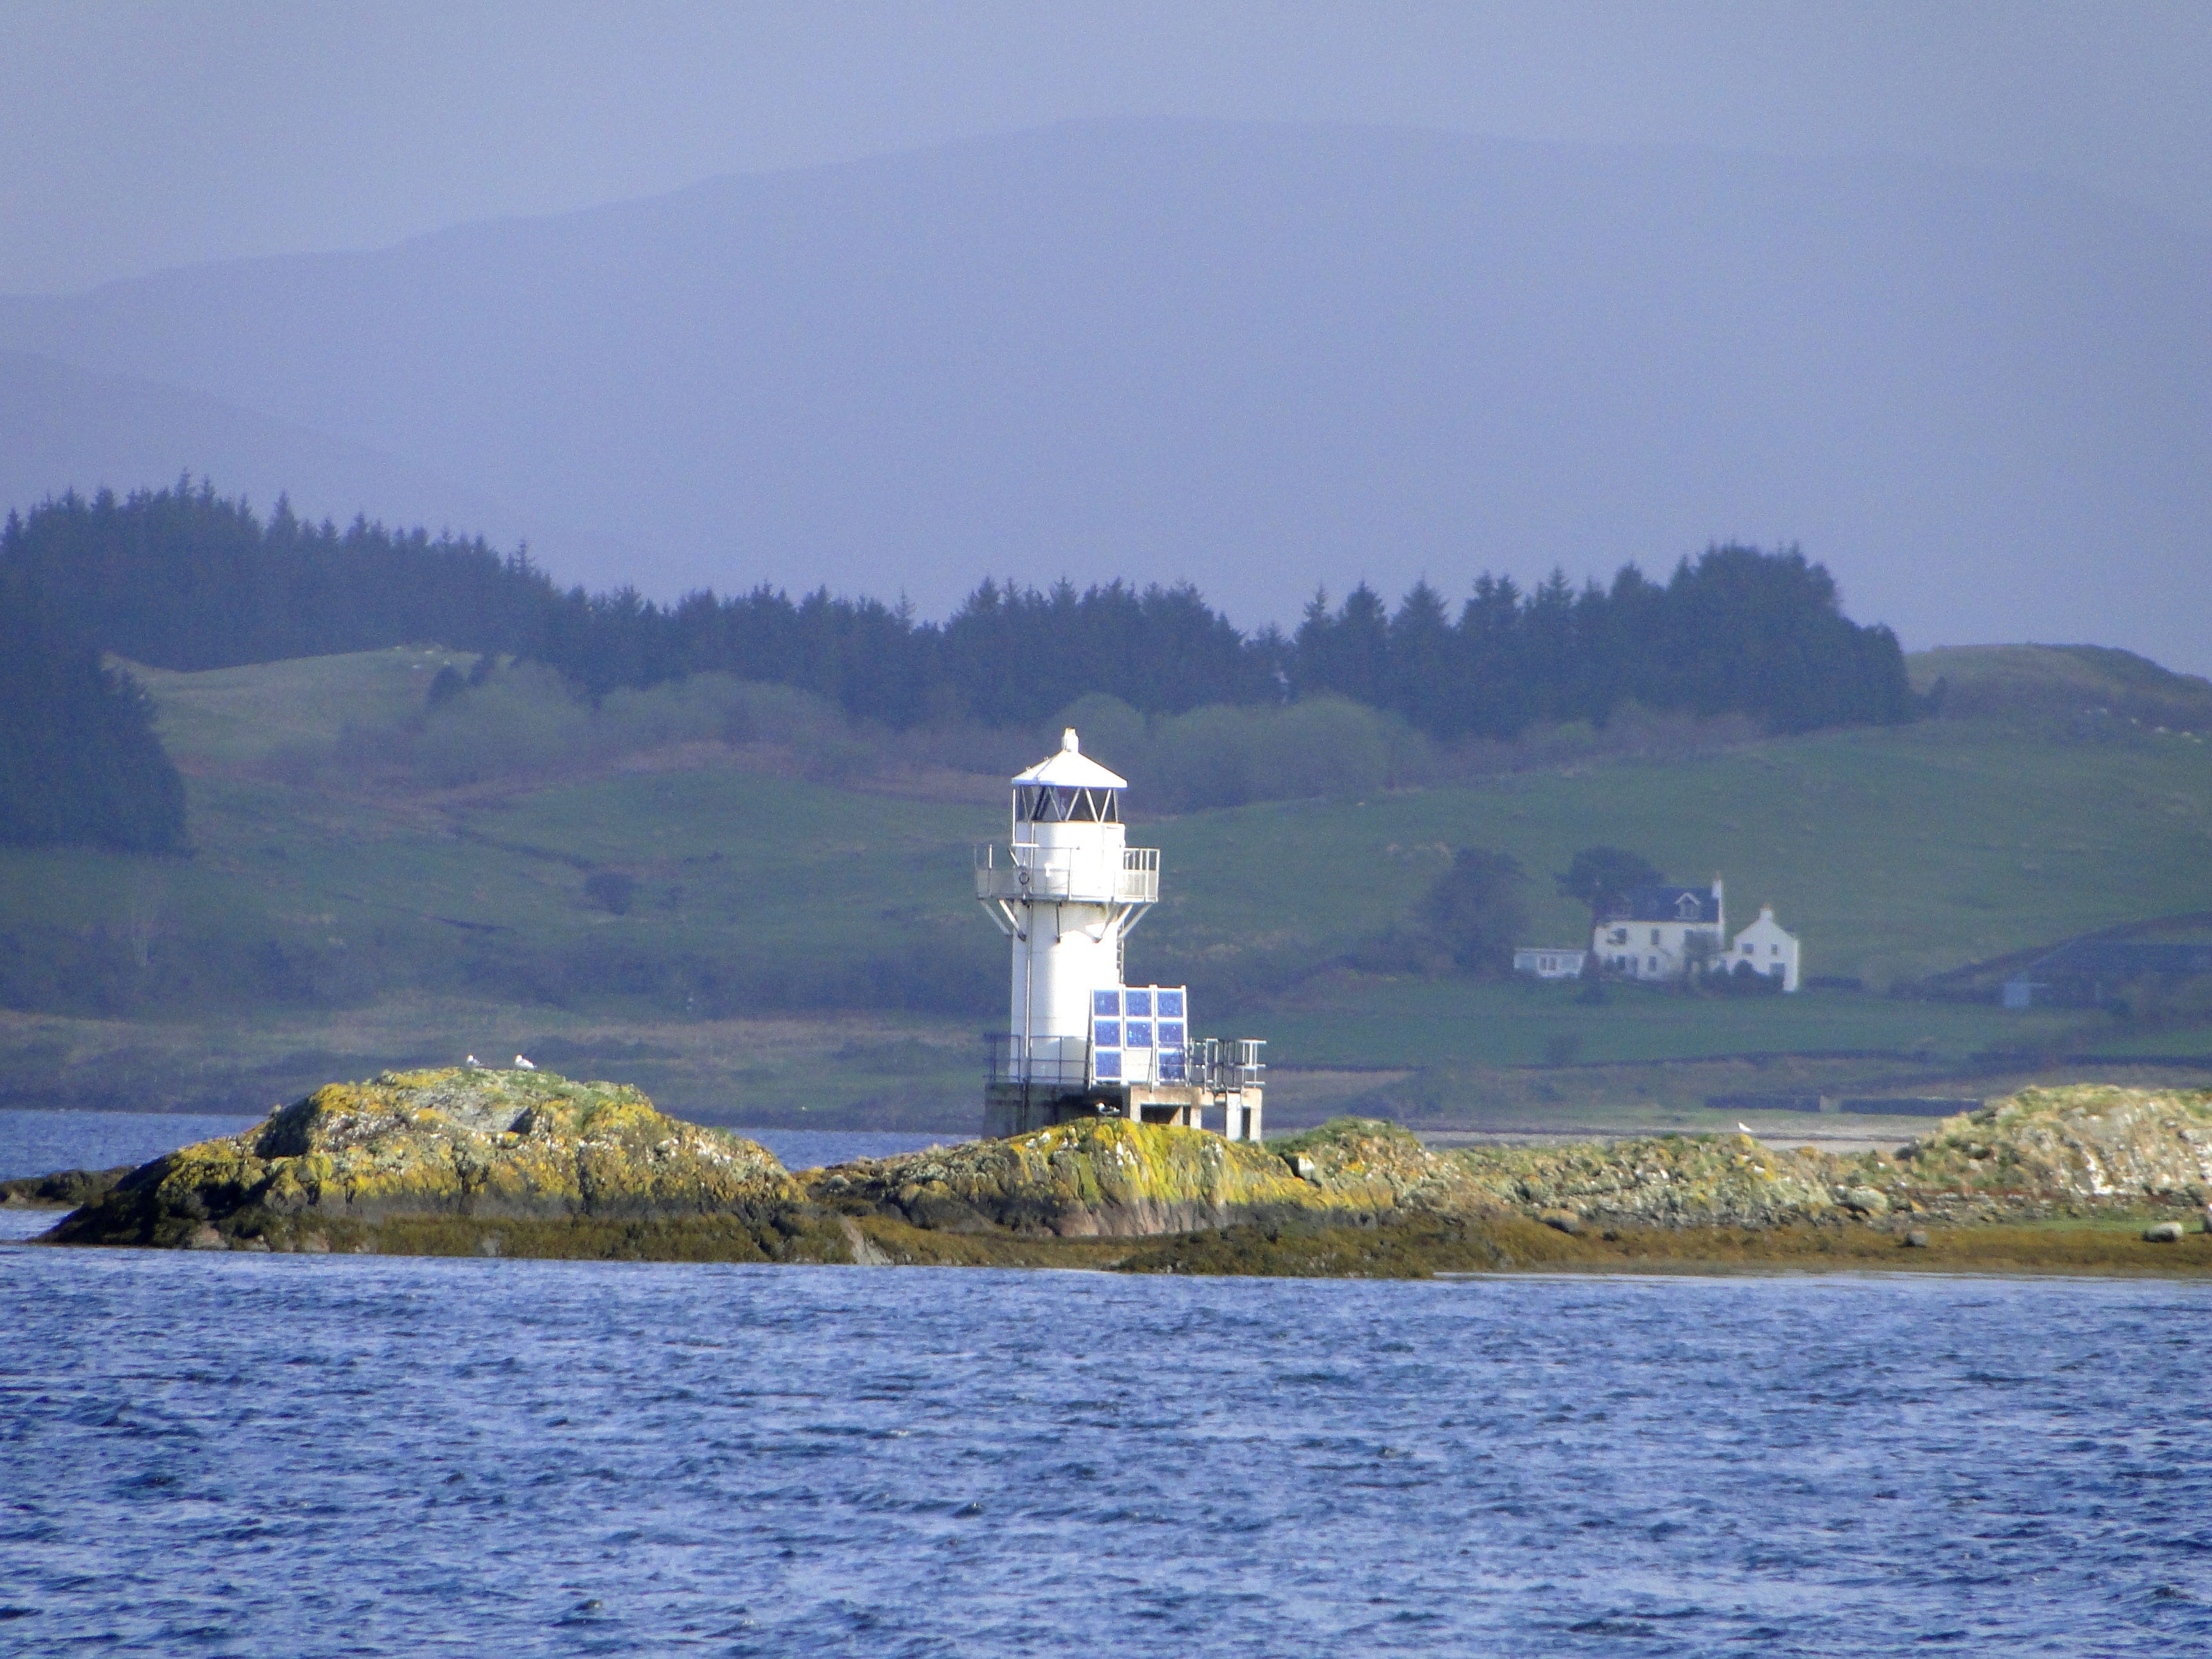
landscape, sea, coast, nature, lighthouse, sun, white, hole, lake, summer, cove, vehicle, tower, bay, island, romantic, fjord, reservoir, scotland, mood, loch, away, cape, highlands and islands